Berezhany

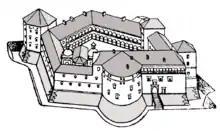
Reconstruction of Berezhany fortress.

The town's location on the route between Lviv and Terebovlya proved beneficial to the city's growth and development. Among the first settlers to inhabit the town were people from Lwów liberated by Sieniawski from Tatar captivity. It soon started to attract settlers from all over Poland, including a large number of Jews, Ukrainians and Armenians. In 1534 Mikołaj Sieniawski also started to construct a large fortress at a steep hill on a small island at the Złota Lipa river (see Berezhany Castle). The stronghold was finished in 1554 and became the main seat of the Sieniawski family and one of the best fortified places in the region. Simultaneously, a large fortified convent and a church of the Bernardines was constructed on the hill nearby. Both fortified places provided a safe refuge for the tradesmen, which added to the city's prominence in trade and commerce. In the early 17th century one of Mikołaj Sieniawski's grandsons, also named Mikołaj, fortified the city itself. The fortress withstood all attacks by Tatars and Cossacks until the Khmelnytsky Uprising of 1648, when it was captured by the Cossacks. In 1655 during The Deluge, it was again captured by the forces of Sweden and the city was again plundered. However, it was rebuilt afterwards and withstood further Cossack attacks in 1667 and 1672.